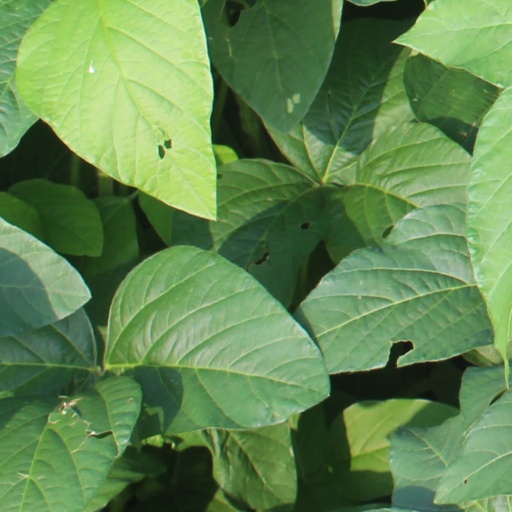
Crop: soybean